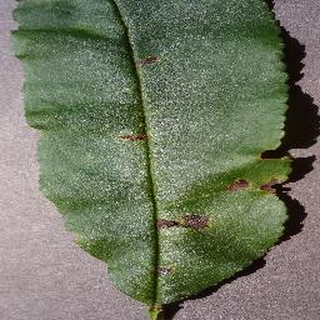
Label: peach_bacterial_spot